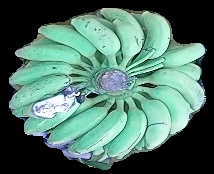
Variety: elakki-bale
Grade: grade1